Vaginal yeast infection

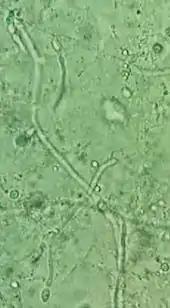
Vaginal wet mount in candidal vulvovaginitis, showing slings of pseudohyphae of "Candida albicans". A chlamydospore is visible at left.

Vulvovaginal candidosis is the presence of "Candida" in addition to vaginal inflammation. The presence of yeast alone is not sufficient, as it could be colonization (biology), part of the microbial consortium normally present in the vagina, its microbiome; the presence of yeast is typically diagnosed in one of three ways: vaginal wet mount microscopy, microbial culture, and antigen tests.